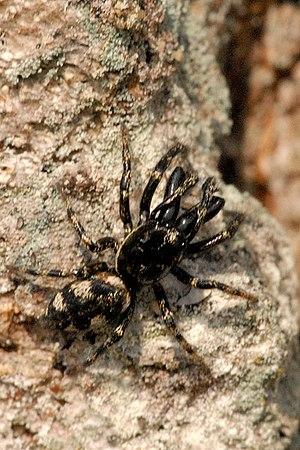
Salticus est un genre d'araignées aranéomorphes de la famille des Salticidae.